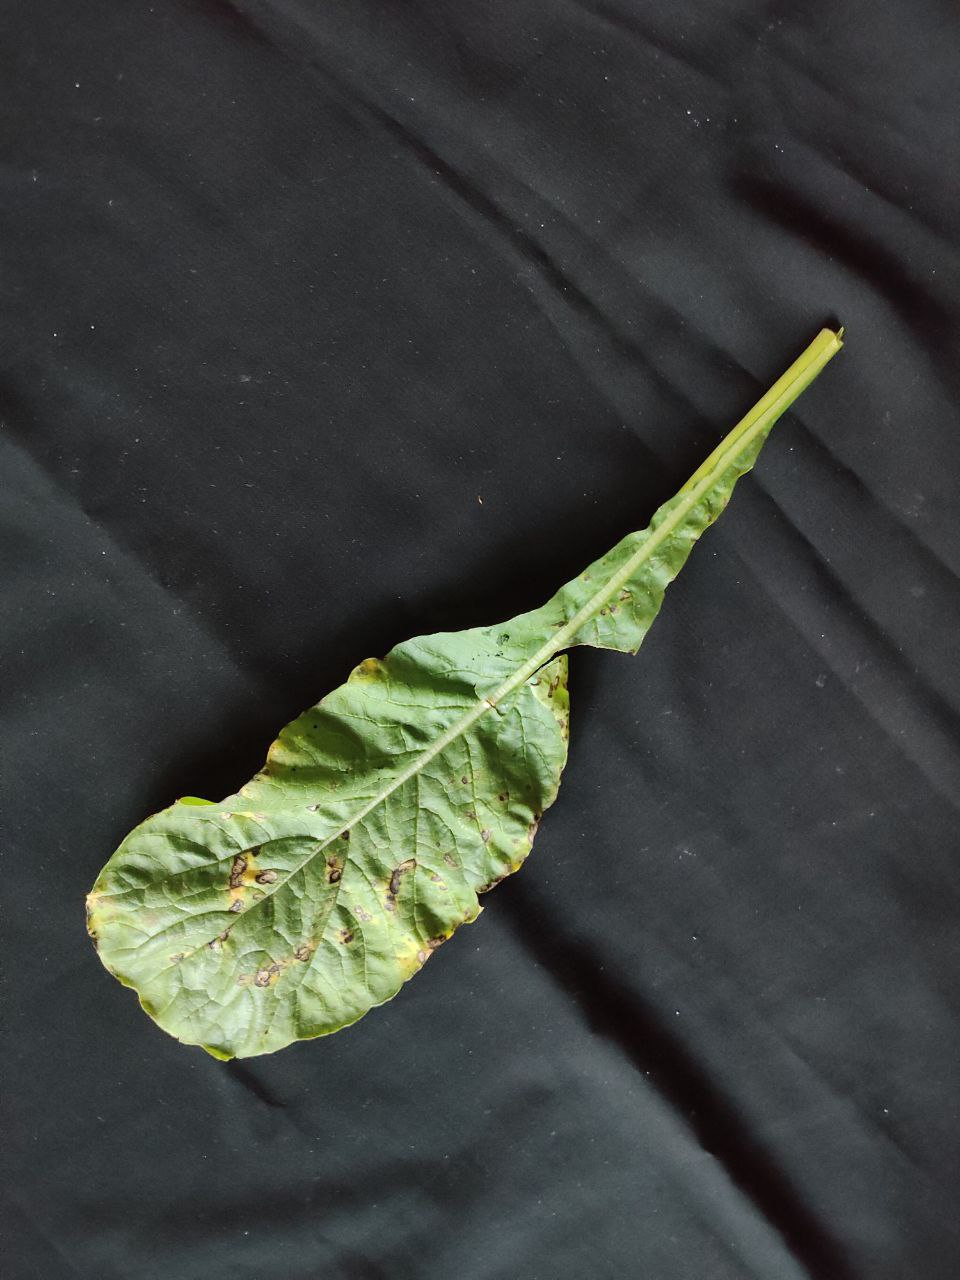
Label: Black leaf spot